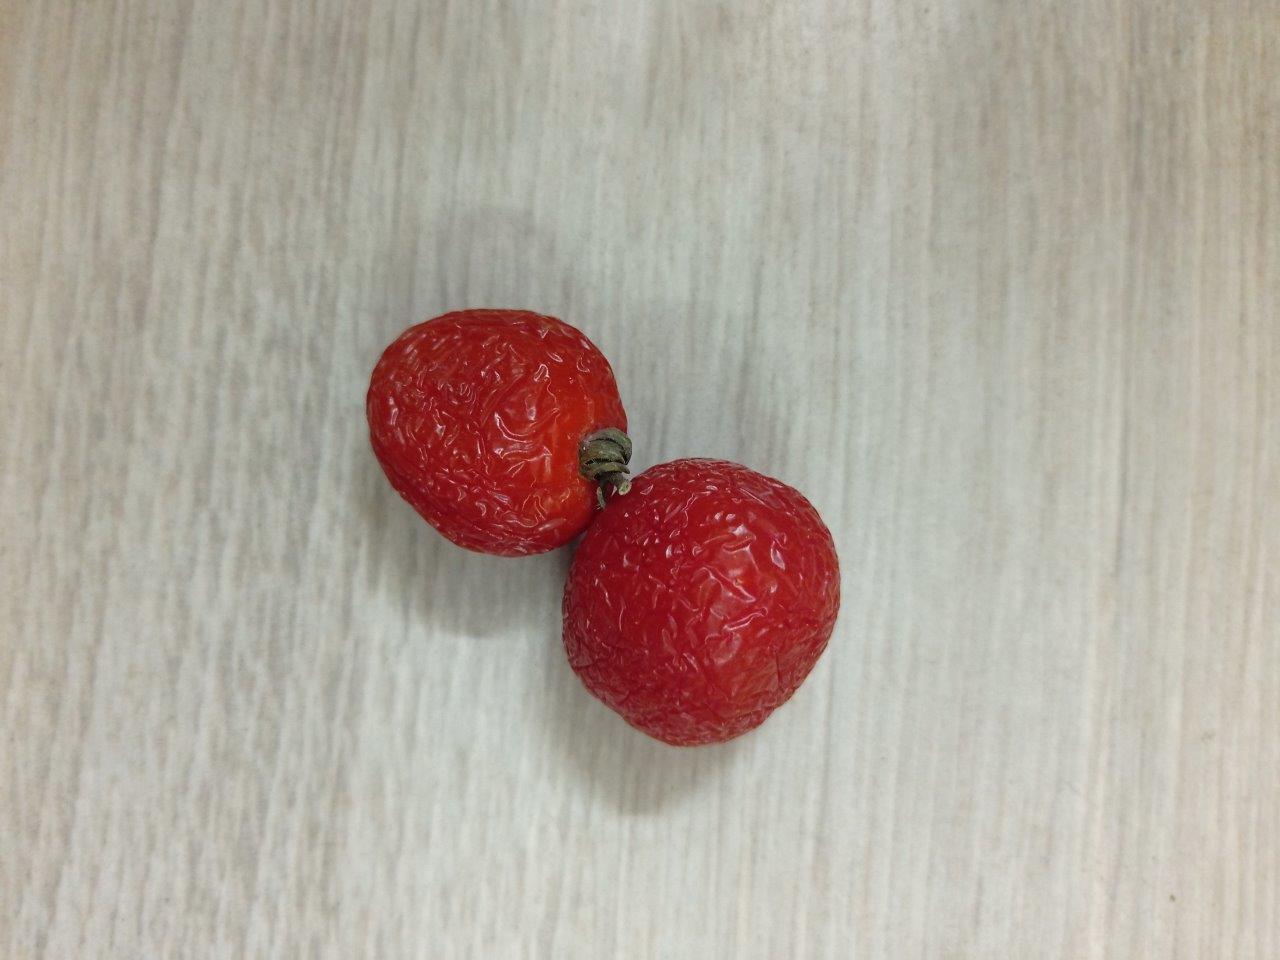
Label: Rotten